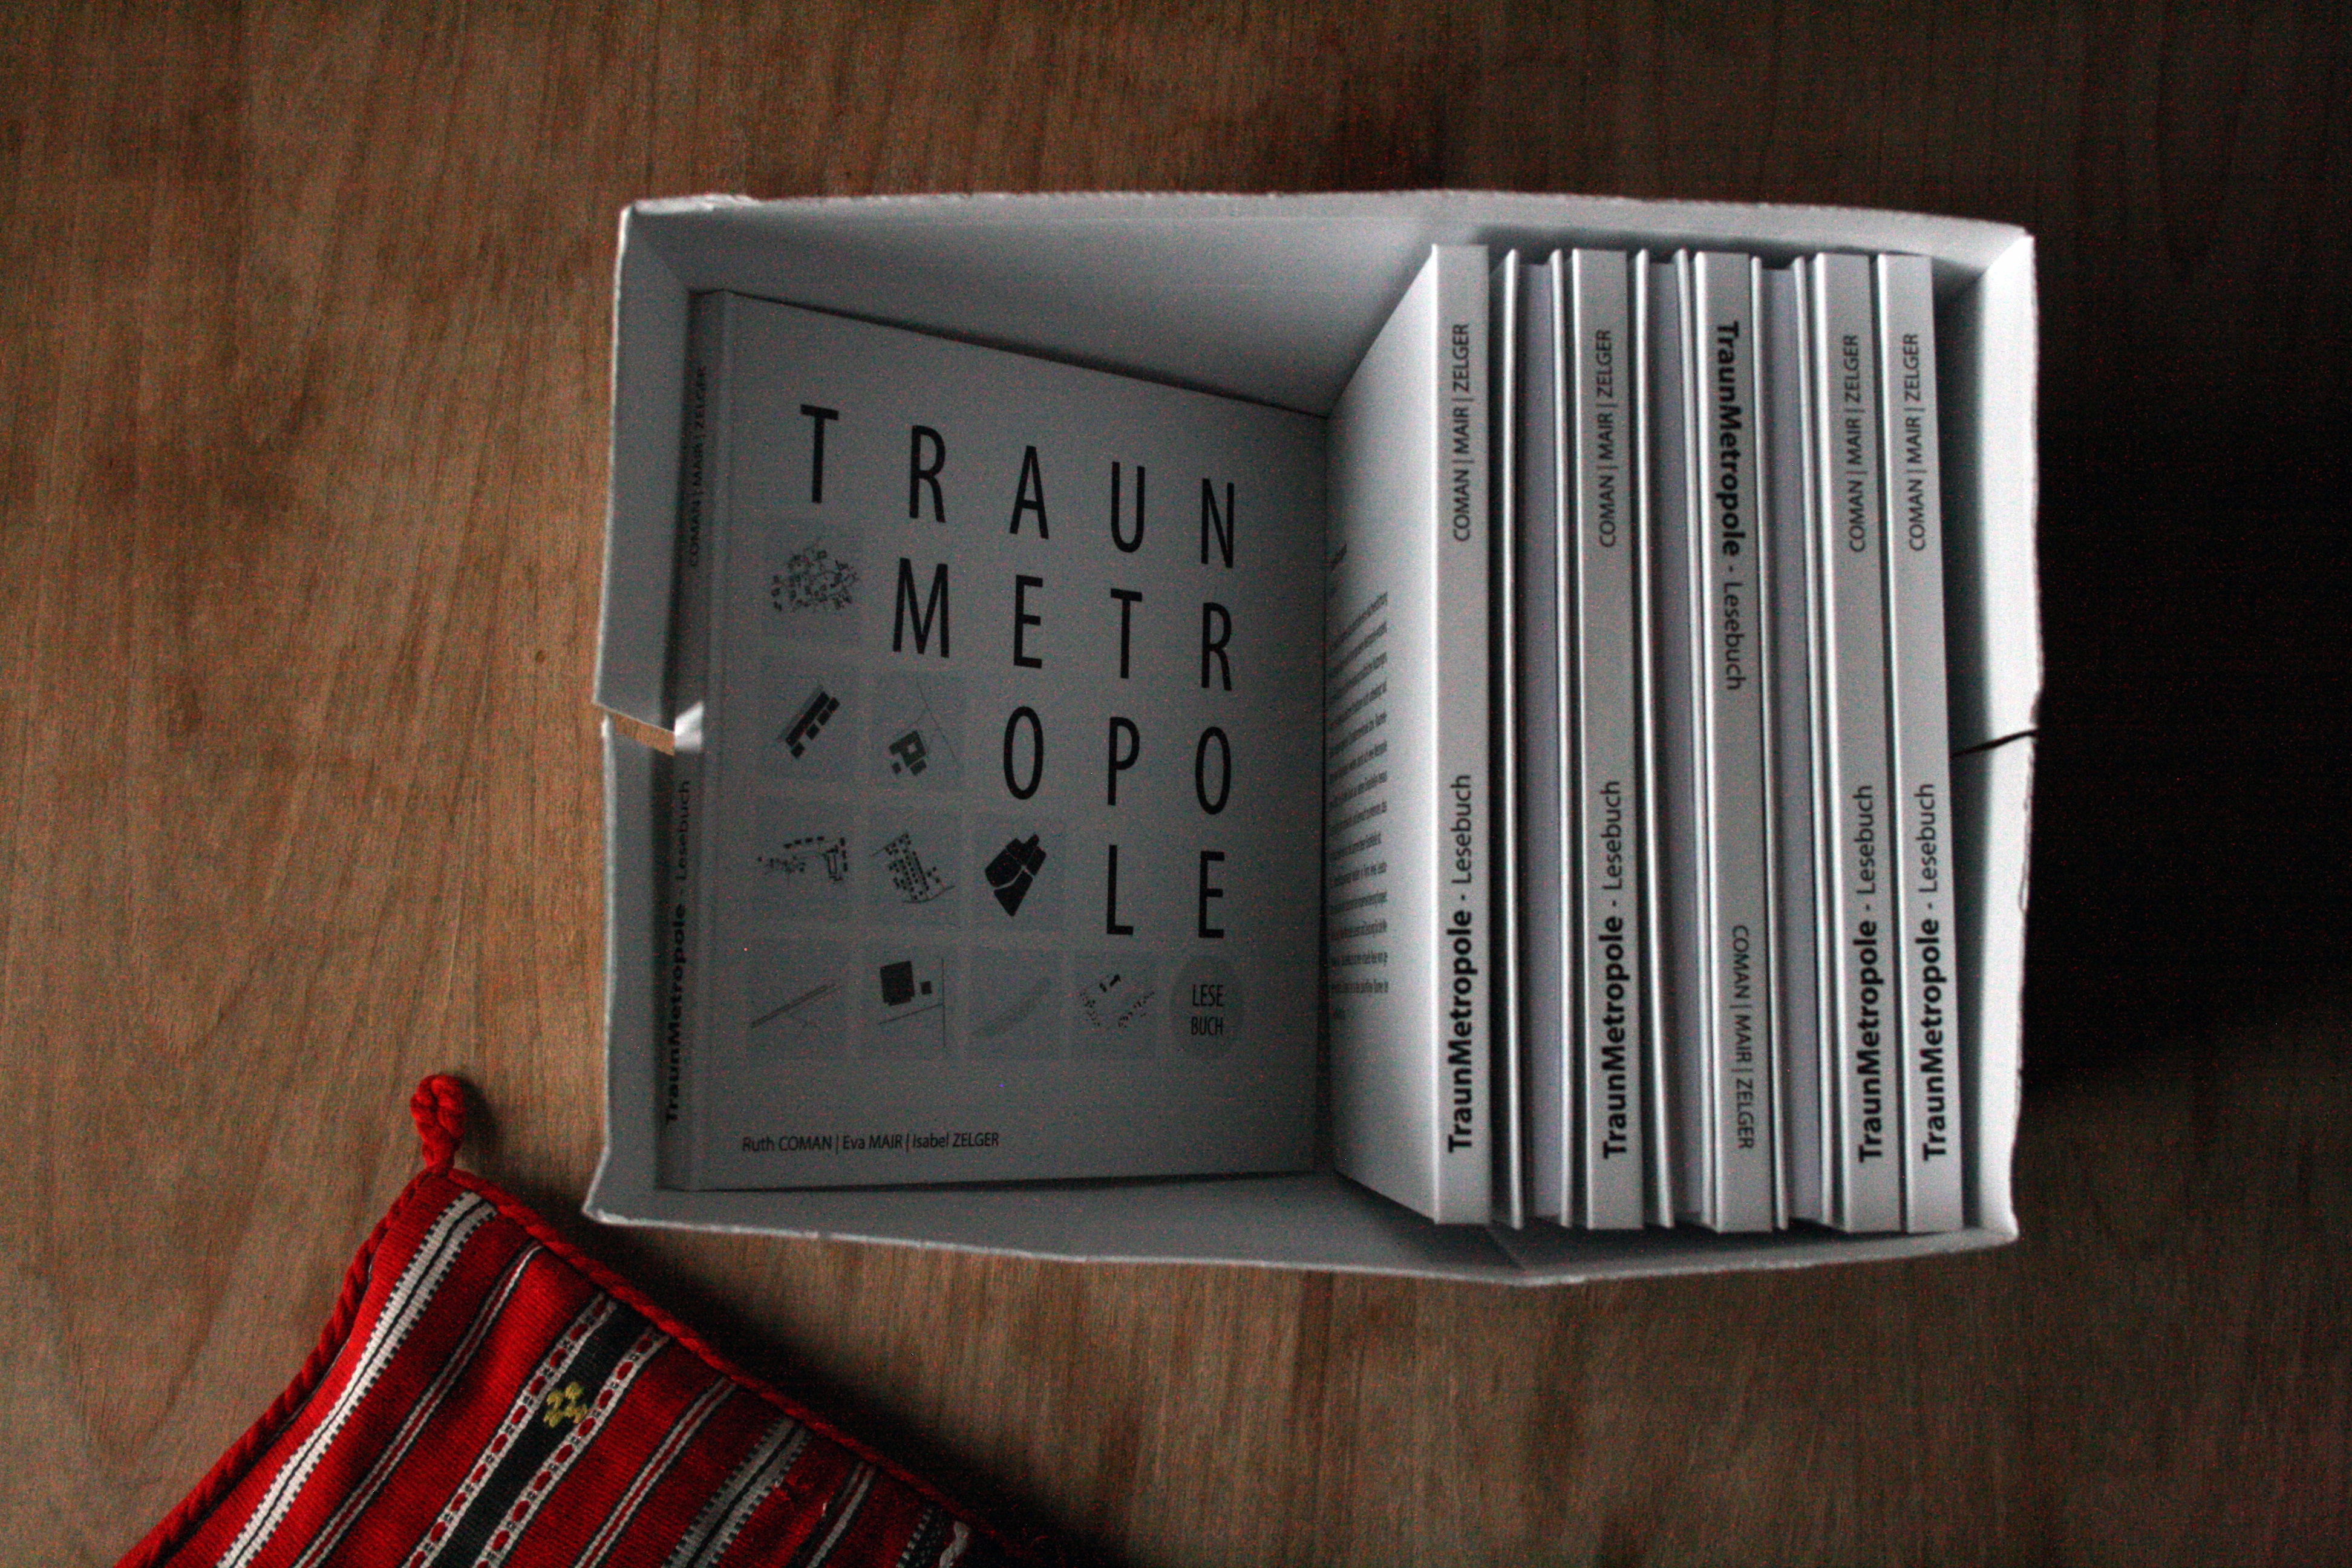
product, accordion